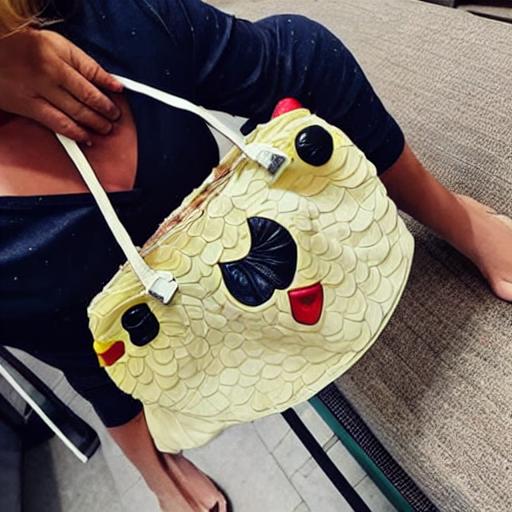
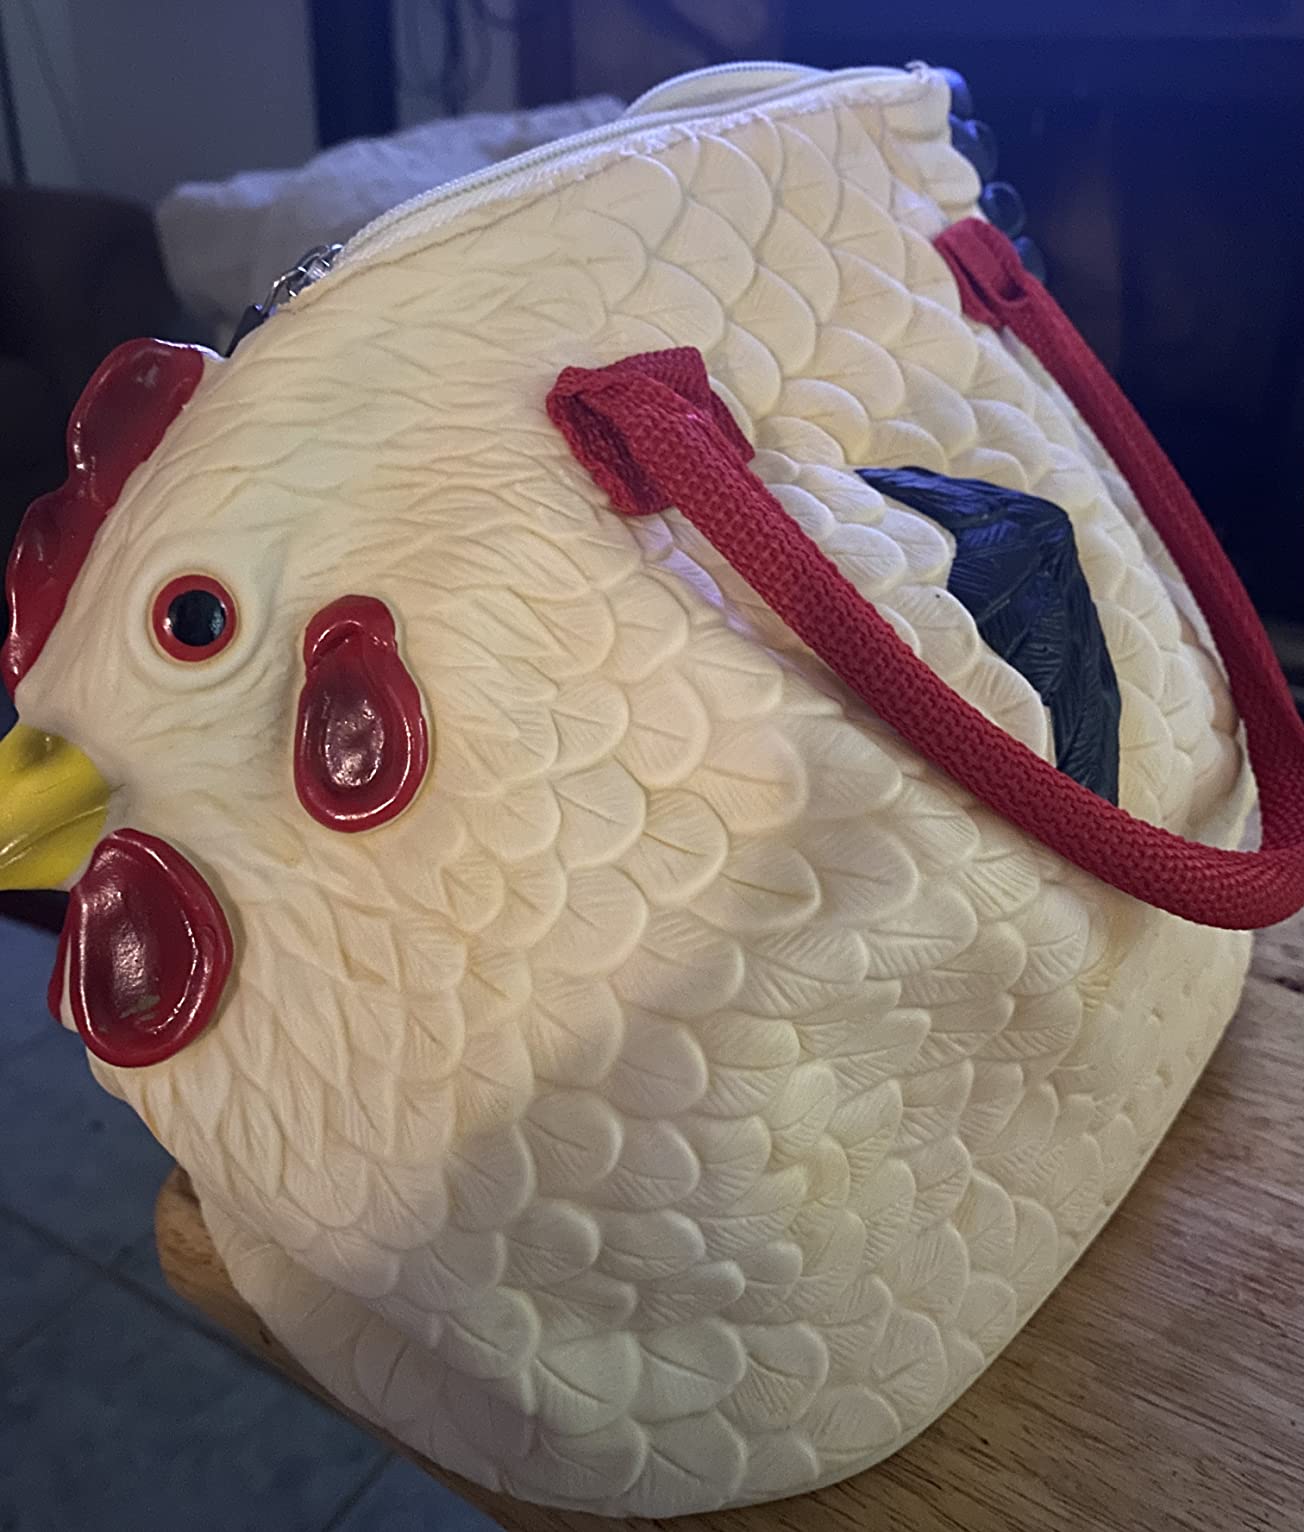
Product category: accessories_handbag
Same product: no